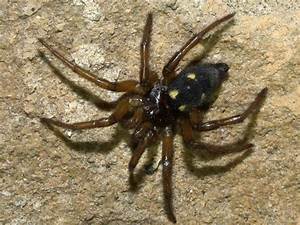
Label: ragno